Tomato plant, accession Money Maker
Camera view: tilt-top (135 deg); turntable rotation: 90 degrees
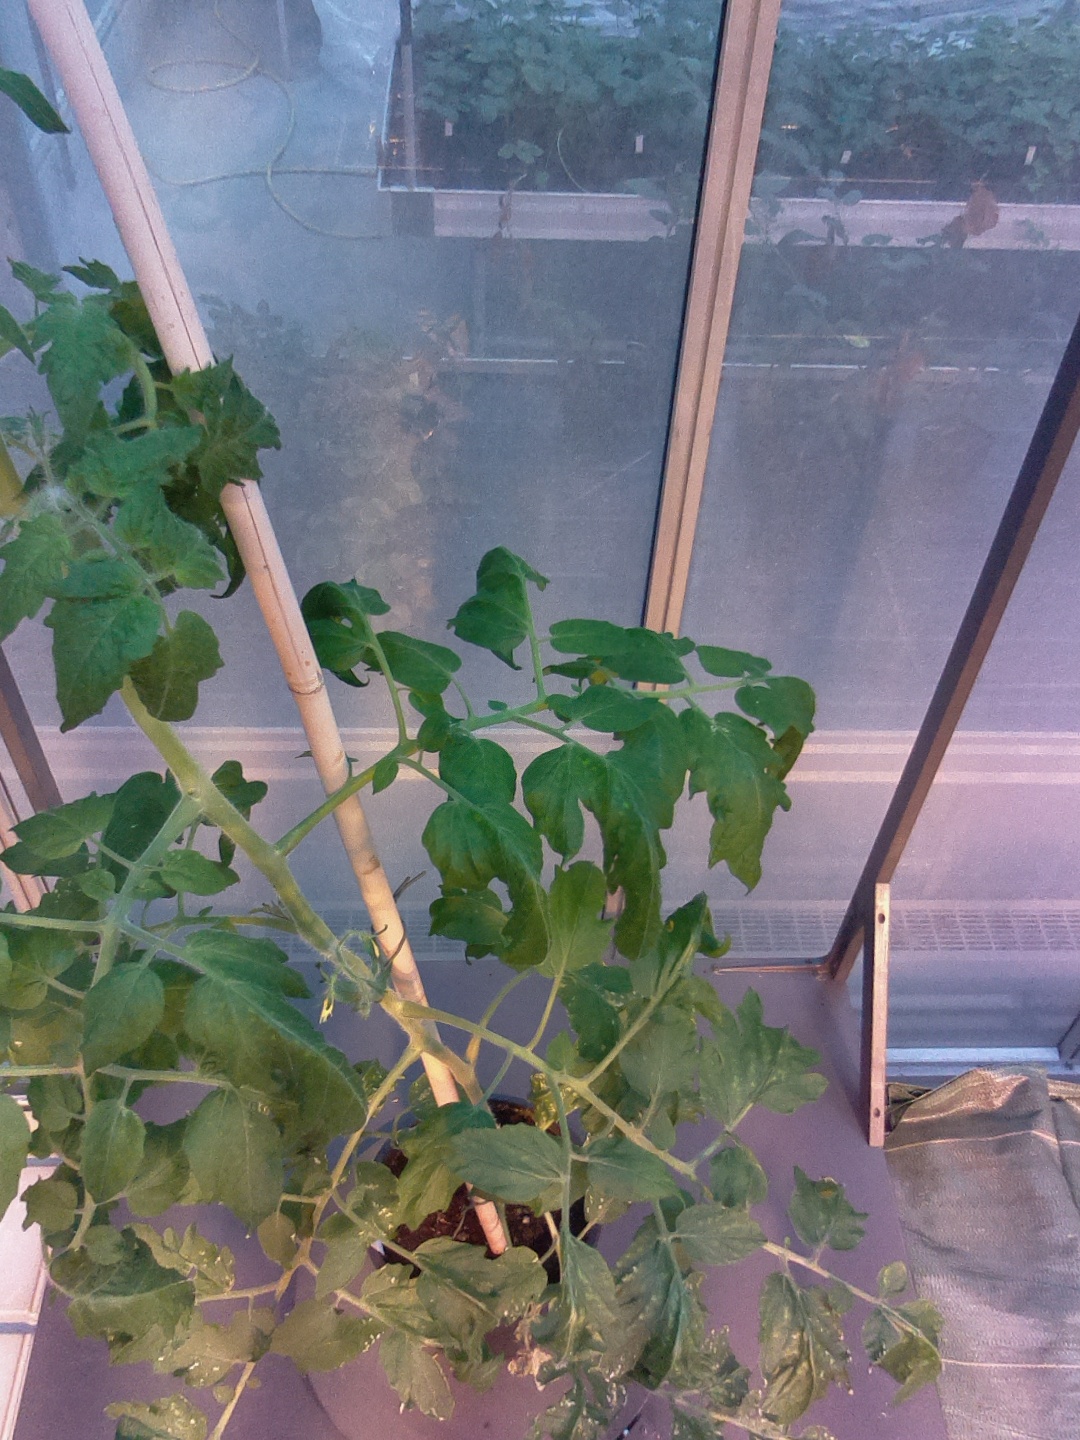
BBCH growth stage 67: Full flowering, 70%-80% of flowers open, more petals falling